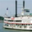
Label: ship